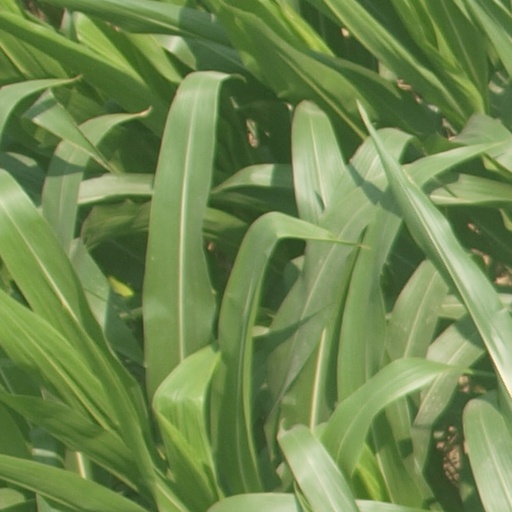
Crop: maize; corn